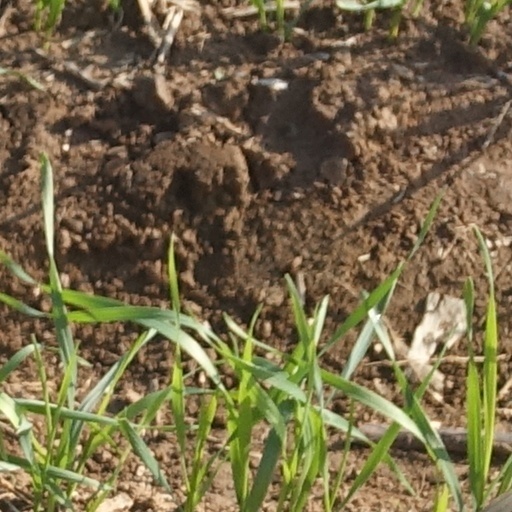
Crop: wheat